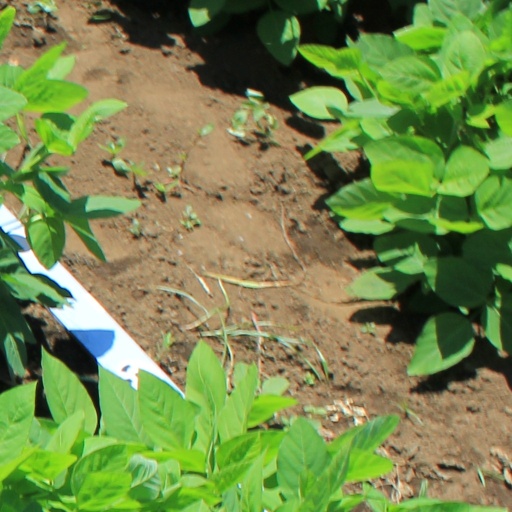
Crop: soybean